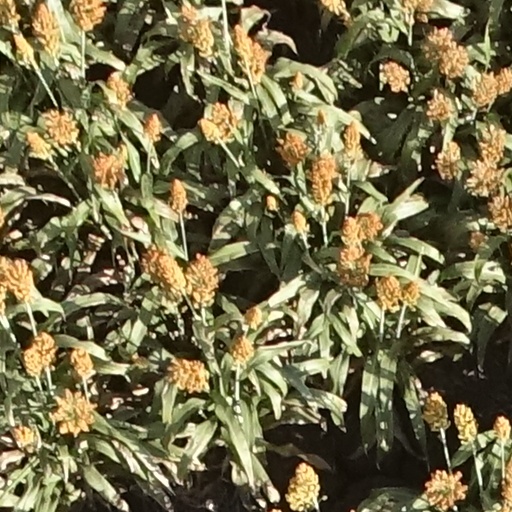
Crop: sorghum